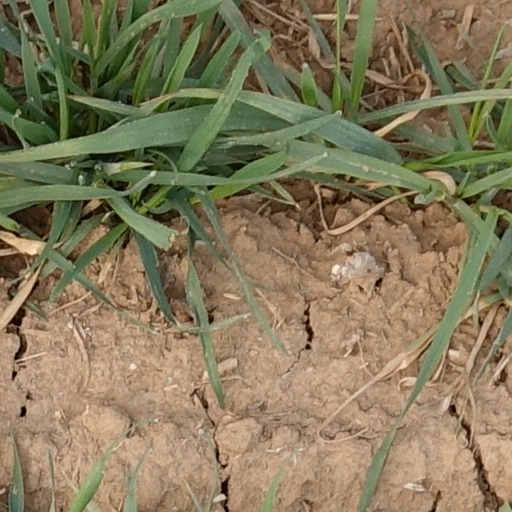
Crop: wheat